SuperTuxKart

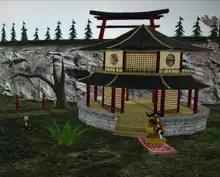
GNU & Nolok in the Beginning cutscene of STK

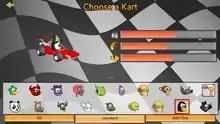
Screenshot showing character selection screen (2018)

"SuperTuxKart" game-play is similar to that of the "Mario Kart" series, but also has differentiating elements, such as collecting and using cans of Nitro and the use of presents and bananas on tracks. The game features the mascots of several open source projects. For example, Mozilla Thunderbird plays the referee, flagging the start of the race and saving players when they drive off the course. The game supports single player, local multiplayer, WAN multiplayer, and LAN multiplayer modes. Networking modes were introduced in version 1.0.